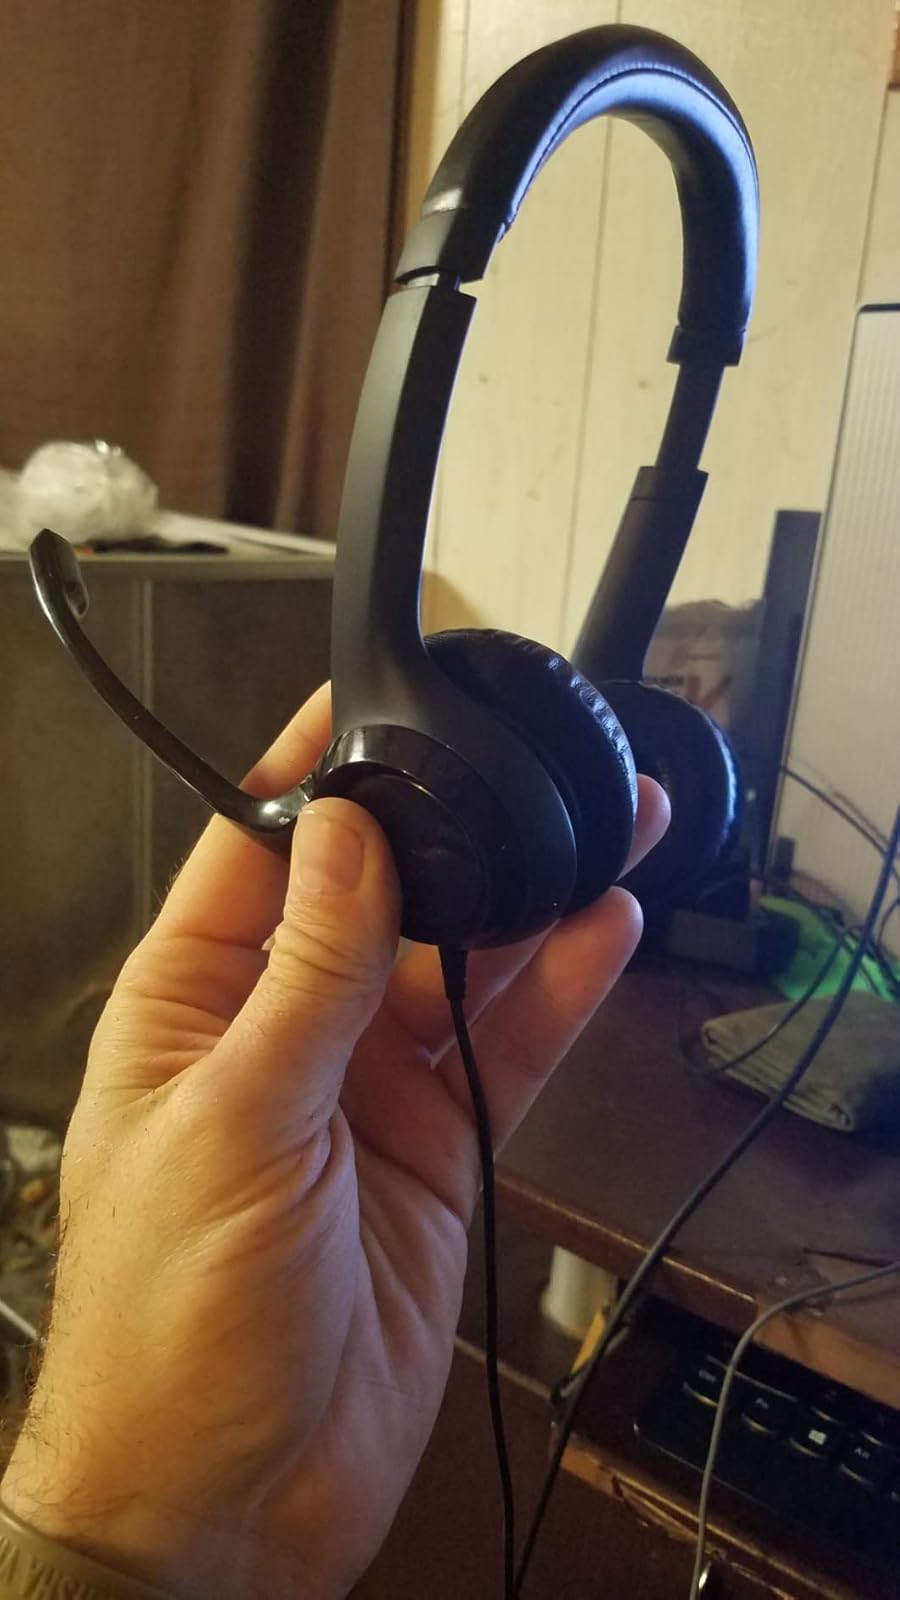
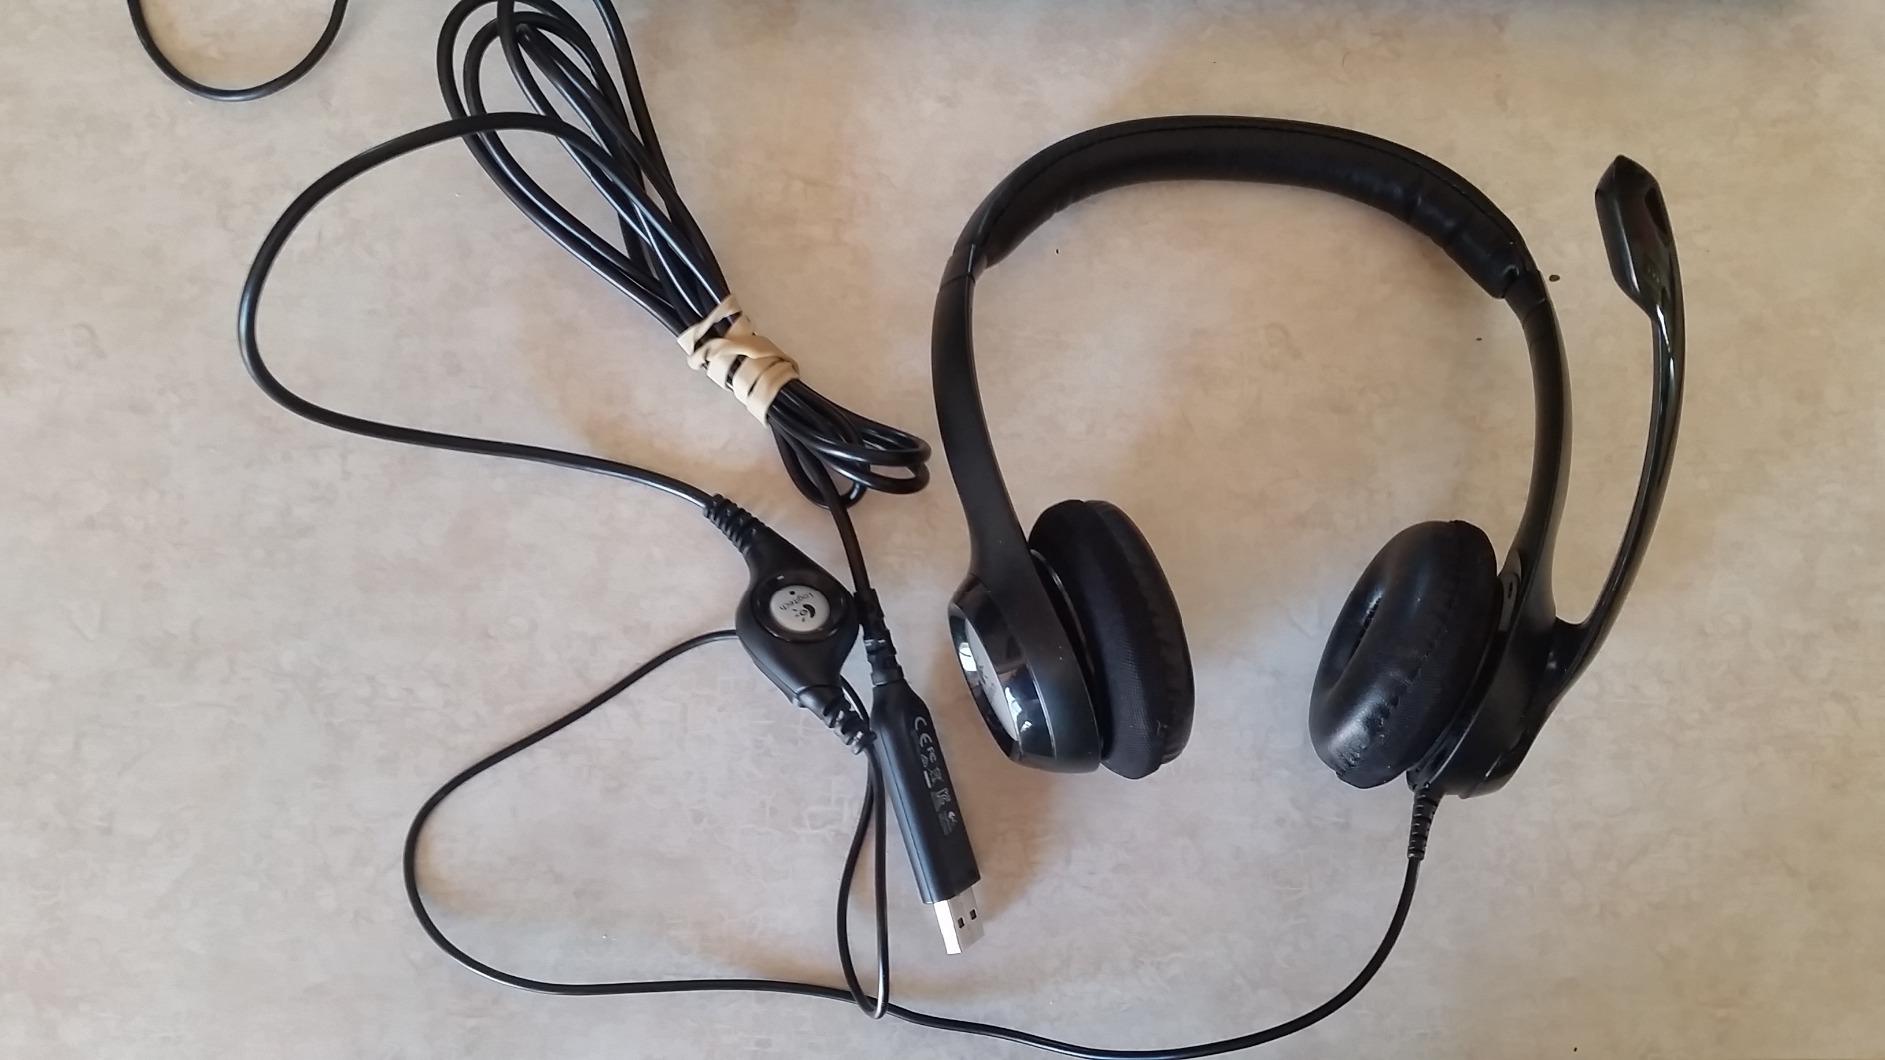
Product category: headphones
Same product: yes